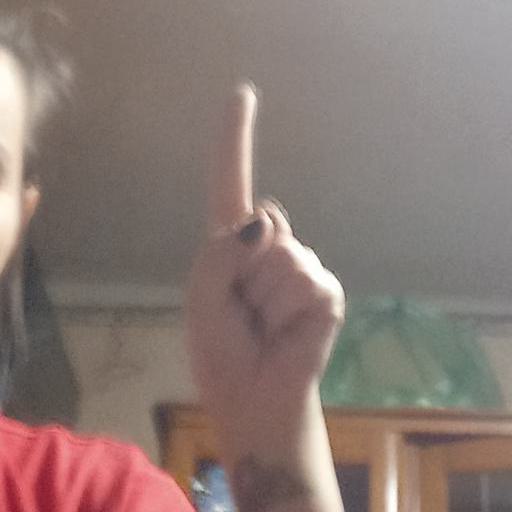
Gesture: one